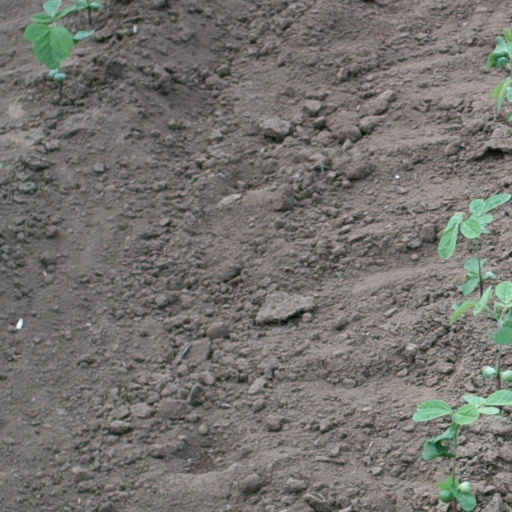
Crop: soybean